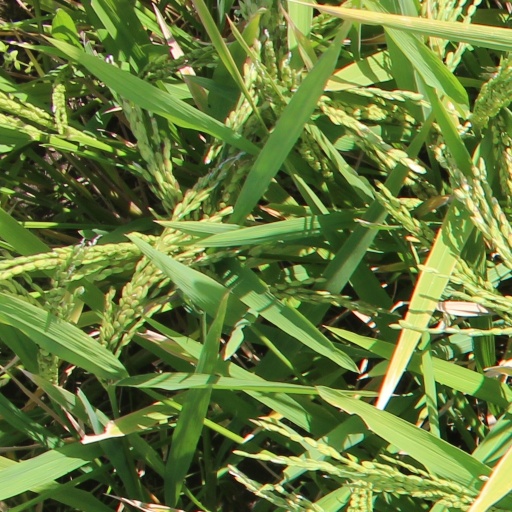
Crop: rice